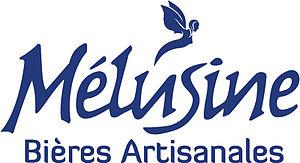
Brasserie Mélusine
Mélusine est la marque et l'enseigne commerciale d'une brasserie française implantée depuis 2000 dans la commune de Chambretaud, dans la Vendée.
Chambretaud est une ancienne commune française située dans le département de la Vendée en région Pays de la Loire. Le 1ᵉʳ janvier 2019, la commune fusionne avec La Verrie pour former la commune nouvelle de Chanverrie dont la création est actée par un arrêté préfectoral du 21 novembre 2018.
Cet article présente une liste de marques de bière brassées en France.